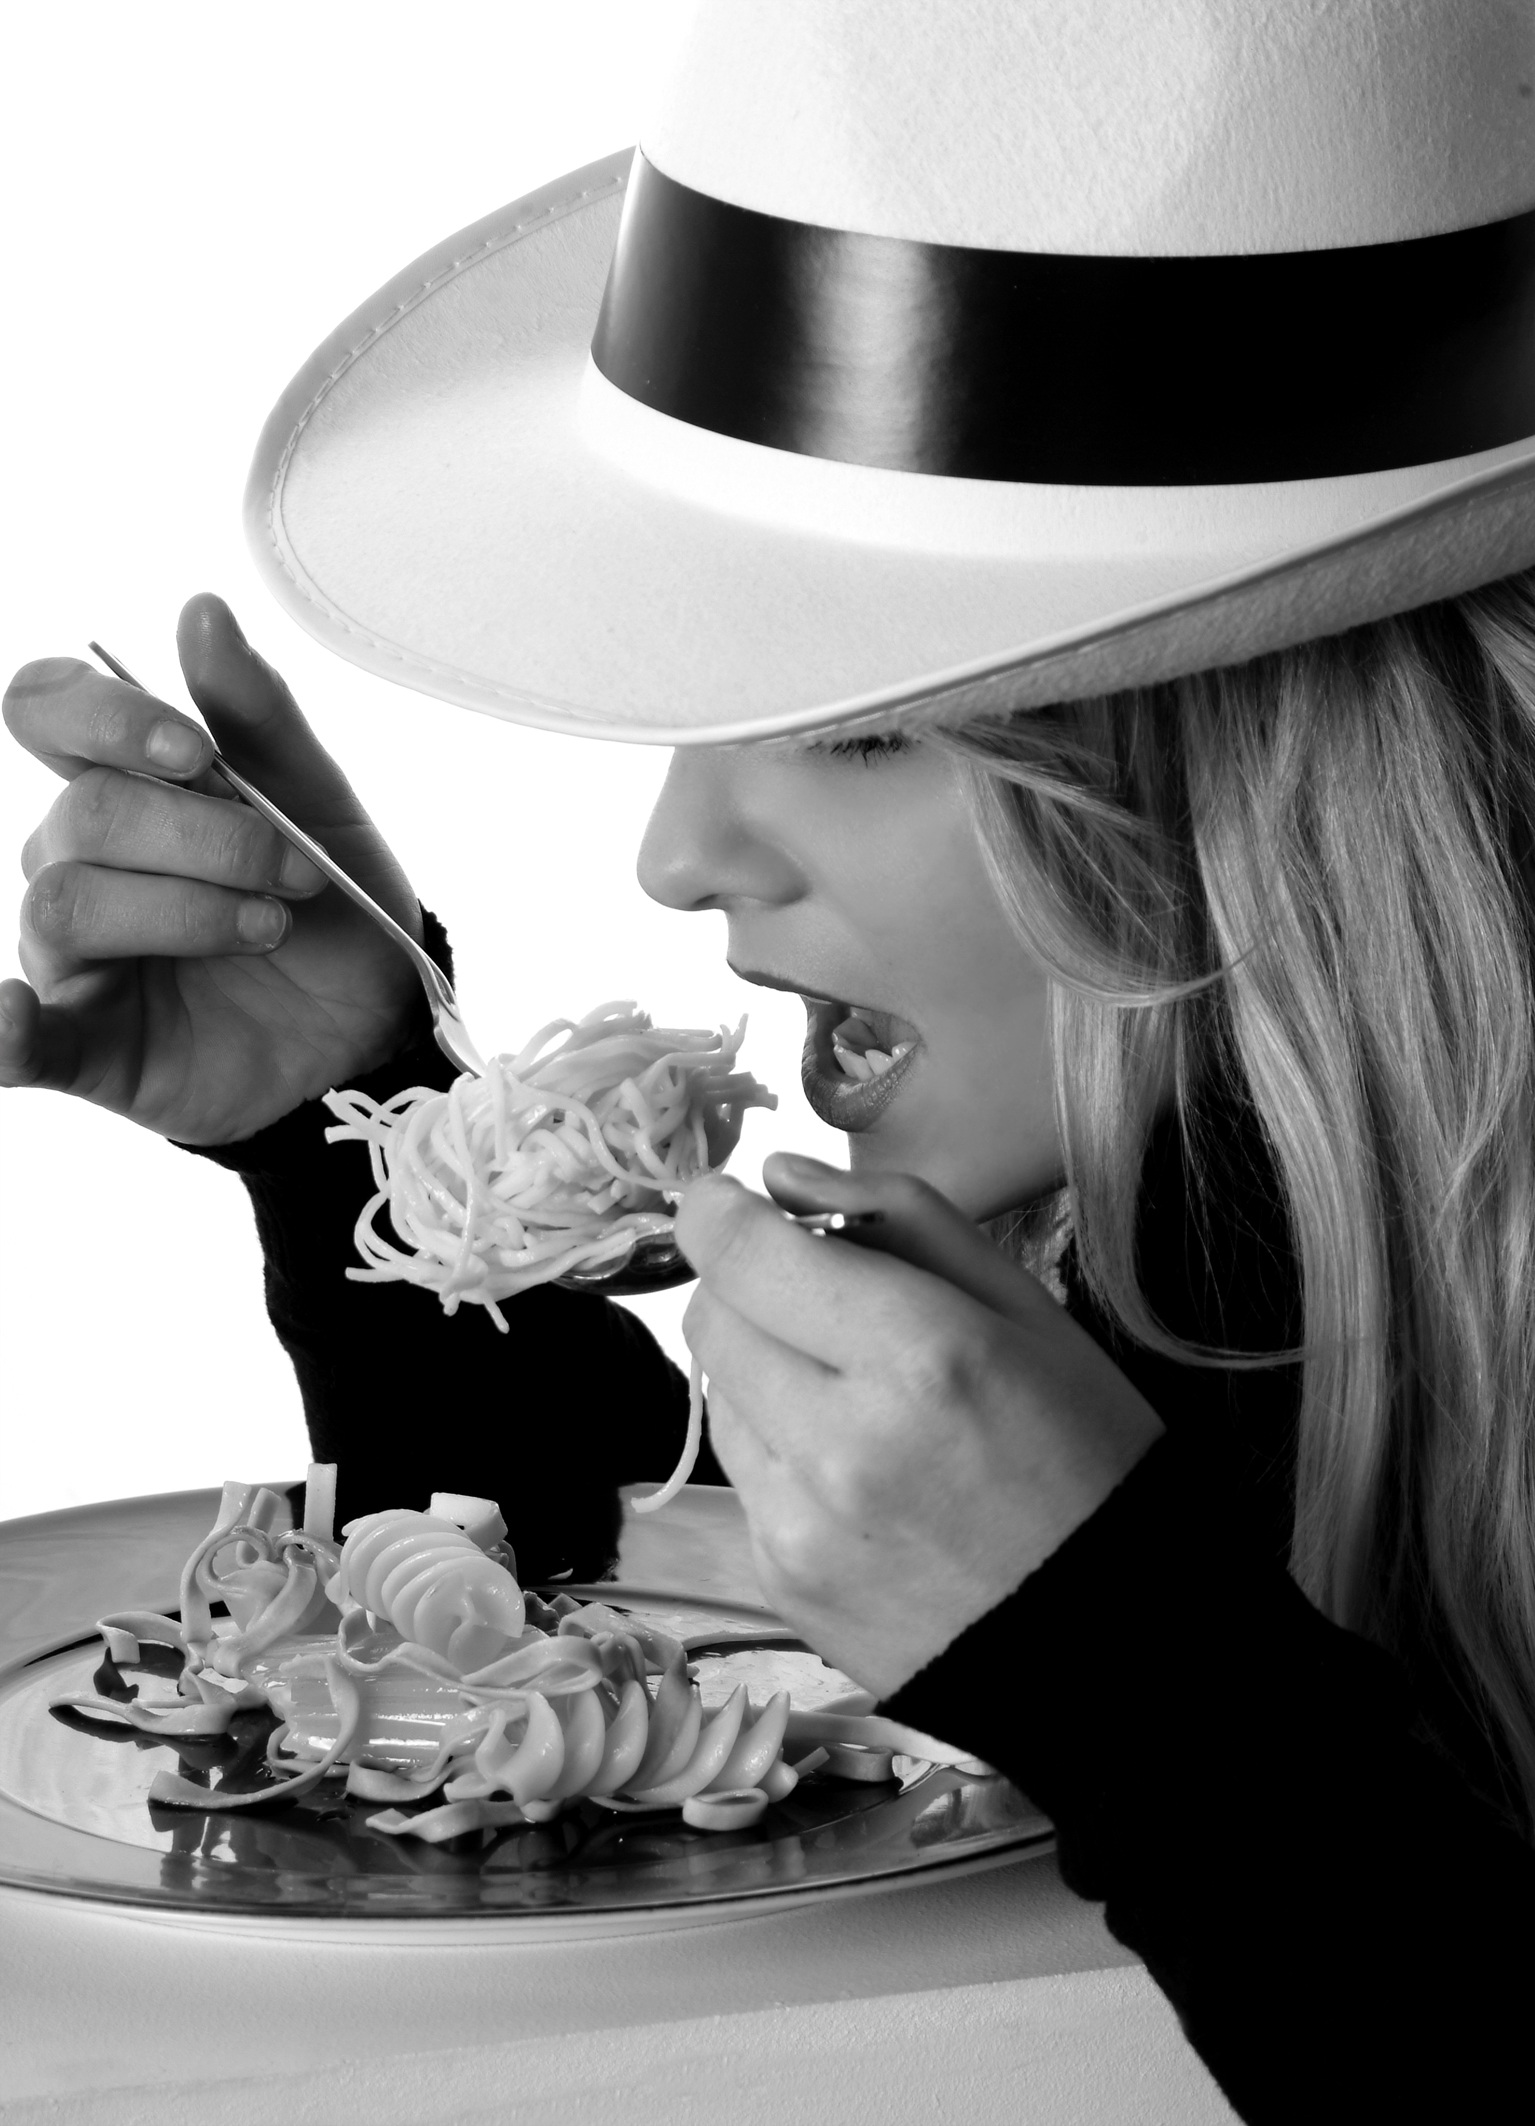
person, black and white, girl, woman, white, model, meal, hat, black, monochrome, eat, blonde, lunch, black white, noodles, luxury, hot, pretty, gastronomy, erotic, hunger, bite, relish, monochrome photography, pretty as a picture